EAC Invest A/S

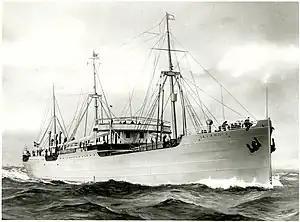
MS "Selandia"

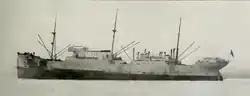
MS "Jutlandia"

The company was a pioneer in development of large, commercial motorships with President Andersen placing an order with Burmeister & Wain, headed by the engineer and diesel marine engine pioneer, Ivar Knudsen, for two motorships, and MS "Fionia", to be built by that firm. "Selandia" began operation in 1912 after its maiden voyage with the Danish crown prince and princess aboard followed by a visit to London where the ship stimulateded great interest with visits by Winston Churchill, admirals and influential shipping figures who then remained aboard for a voyage to Antwerp. A third contracted ship, MS Jutlandia, was built in Britain by Barclay, Curle & Company and became the second large motorship in commercial service with any company. By 1935 the company was operating twenty-seven motorships, including a new .